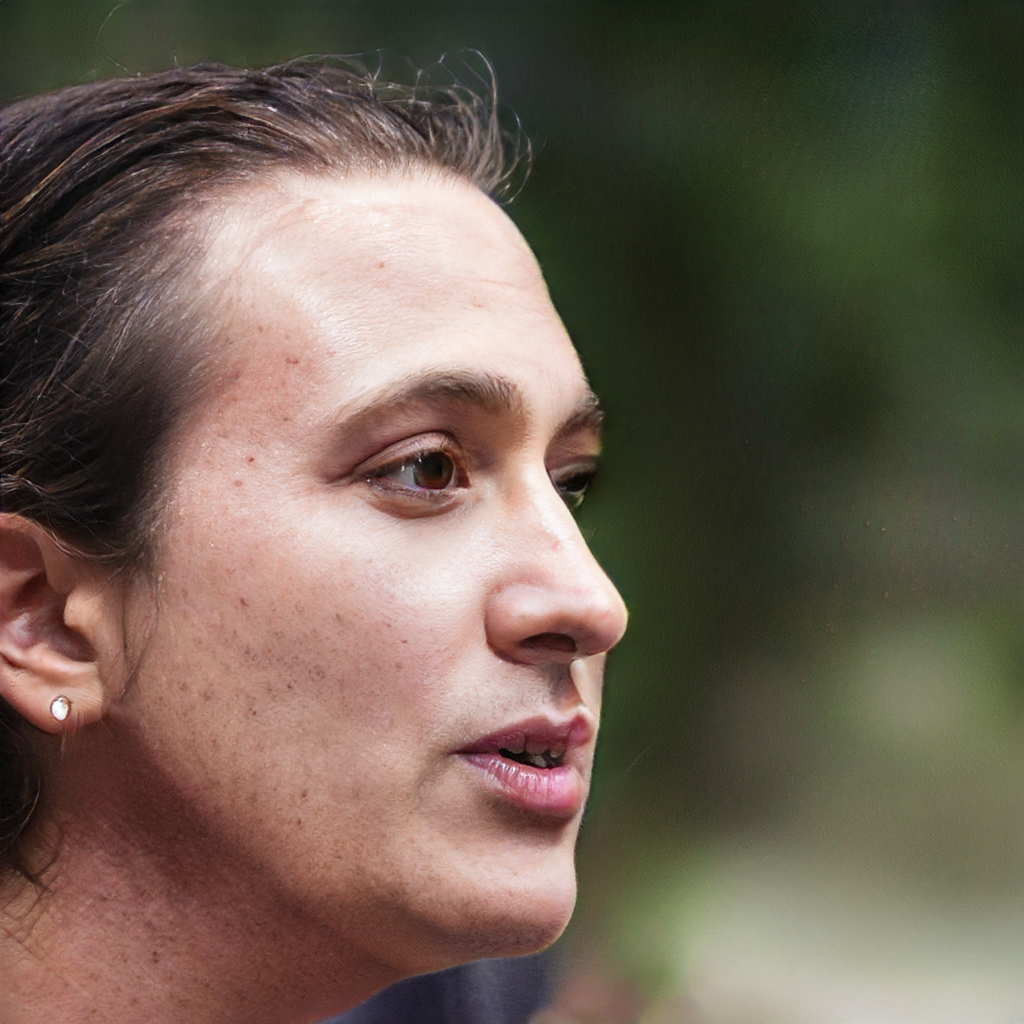
Gender: Female